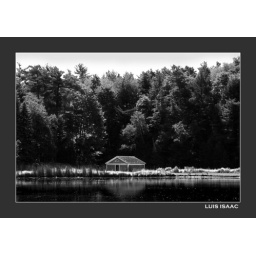
house by the river